Culture of El Paso

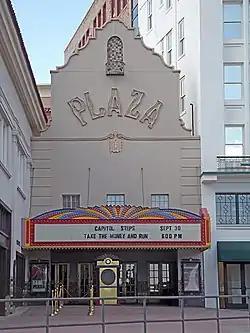
The Plaza Theatre

The Abraham Chavez Theatre, adjacent to the El Paso Convention and Performing Arts Center, welcomes patrons with a three-story-high glass-windowed entry and unique sombrero-shaped architecture, making it a distinct feature on El Paso's southwestern landscape.